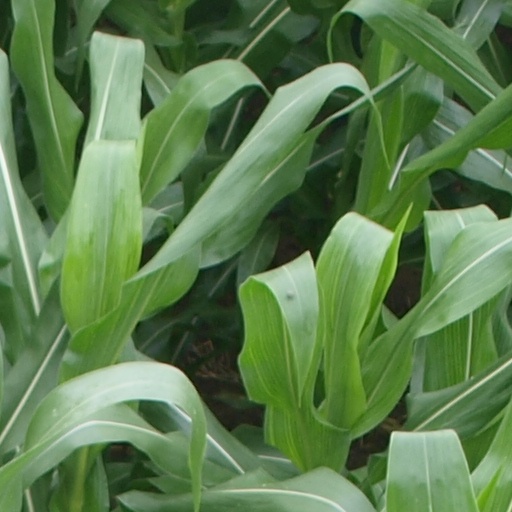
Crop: maize; corn